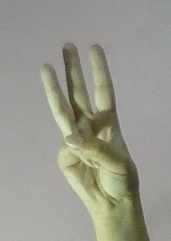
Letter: thaa